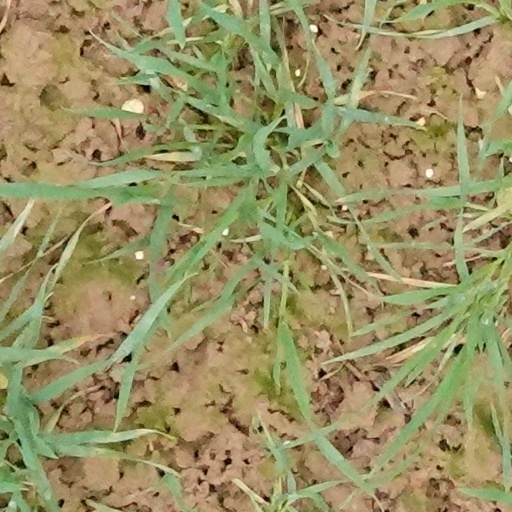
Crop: wheat